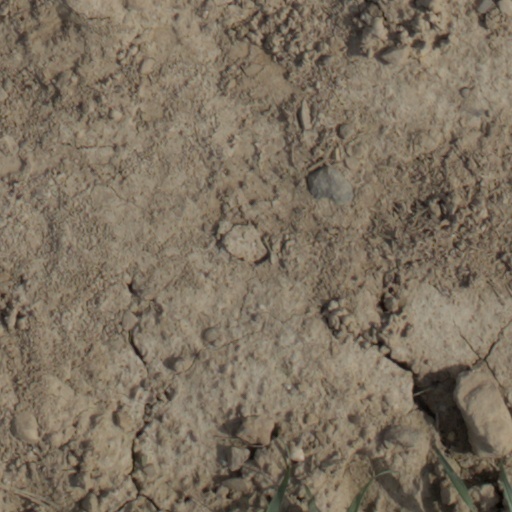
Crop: wheat